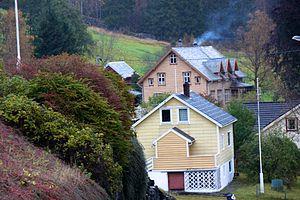
Eivindvik est un village de Norvège, centre administratif de la municipalité de Gulen dans le Comté de Sogn og Fjordane.